Antonio Vélaz de Medrano, I Marquess of Tabuérniga

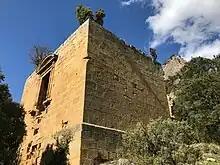
Remains of the mayorazgo of Tabuérniga, also known as the ""casa del Moro (house of the Moor)"".

As compensation for abandoning the Principality of Tobago, Antonio Vélaz de Medrano received the title "Marquess of Tabuérniga de Vélazar" in 1682 from Charles II of Spain. The title was created over a majorat founded in 1602 by Bishop Pedro Manso de Zúñiga y Medrano, whose main income precisely consisted of the village of Tabuérniga, near the town of Labastida (Álava). The institution of this mayorazgo in 1602 by Bishop Pedro Manso de Zúñiga y Medrano, is at the origin of the creation of the title of "Marqués de Tabuérniga" in 1682 by King Charles II. The mayorazgo was created as a dowry for María Magdalena Manso de Zúñiga when she married Pedro Vélaz de Medrano and comprised an amount slightly higher than 10,000 ducats, destined for the purchase of "juros" and estates at the discretion of the newlyweds, on the condition that they be linked. This amount was increased in 1612 by the bishop himself by another 2,000 ducats.